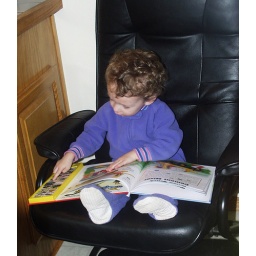
Little boy in a big chair